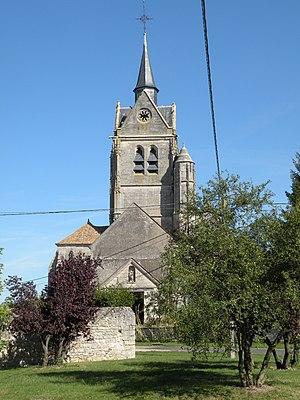
église Saint-Martin d'Hadancourt-le-Haut-Clocher
Cet article recense les monuments historiques français classés en 1922.
L'église Saint-Martin est une église catholique paroissiale située à Hadancourt-le-Haut-Clocher, dans l'Oise, en France. Elle est en grande partie issue de la reconstruction après la guerre de Cent Ans, et de style majoritairement gothique flamboyant. Les maçonneries de la nef remontent toutefois au deuxième quart du XIIᵉ siècle, et indiquent les origines romanes de l'édifice, et la deuxième travée du chœur date du début du XIIIᵉ siècle, et affiche le style gothique. L'église Saint-Martin est l'un des rares édifices du Vexin français qui furent munis d'un transept au XVIᵉ siècle alors qu'ils en étaient dépourvus auparavant. Elle se distingue notamment par son plan, qui montre un éclatant déséquilibre entre la nef des fidèles et les parties orientales : la première ne compte que deux travées sans bas-côtés, tandis que les dernières comportent un vaisseau central de trois travées, dont les deux premières s'accompagnent de collatéraux voûtées à la même hauteur. L'architecture de l'étage de beffroi du clocher est soignée, et ses quatre pignons sont insolites au nord de Paris, mais sa hauteur de 33 m n'est pas aussi exceptionnelle que le suggère le nom de la commune.
Hadancourt-le-Haut-Clocher est une commune française située dans le département de l'Oise en région Hauts-de-France.